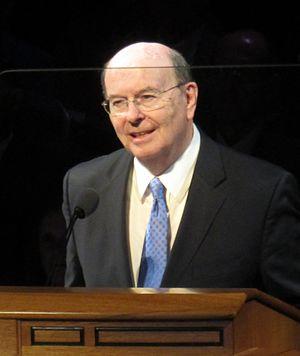
Quentin LaMar Cook est né le 8 septembre 1940 à Logan, dans l’Utah, aux États-Unis. Le 11 octobre 2007, il est devenu apôtre de l’Église de Jésus-Christ des saints des derniers jours après la mort de James E. Faust.